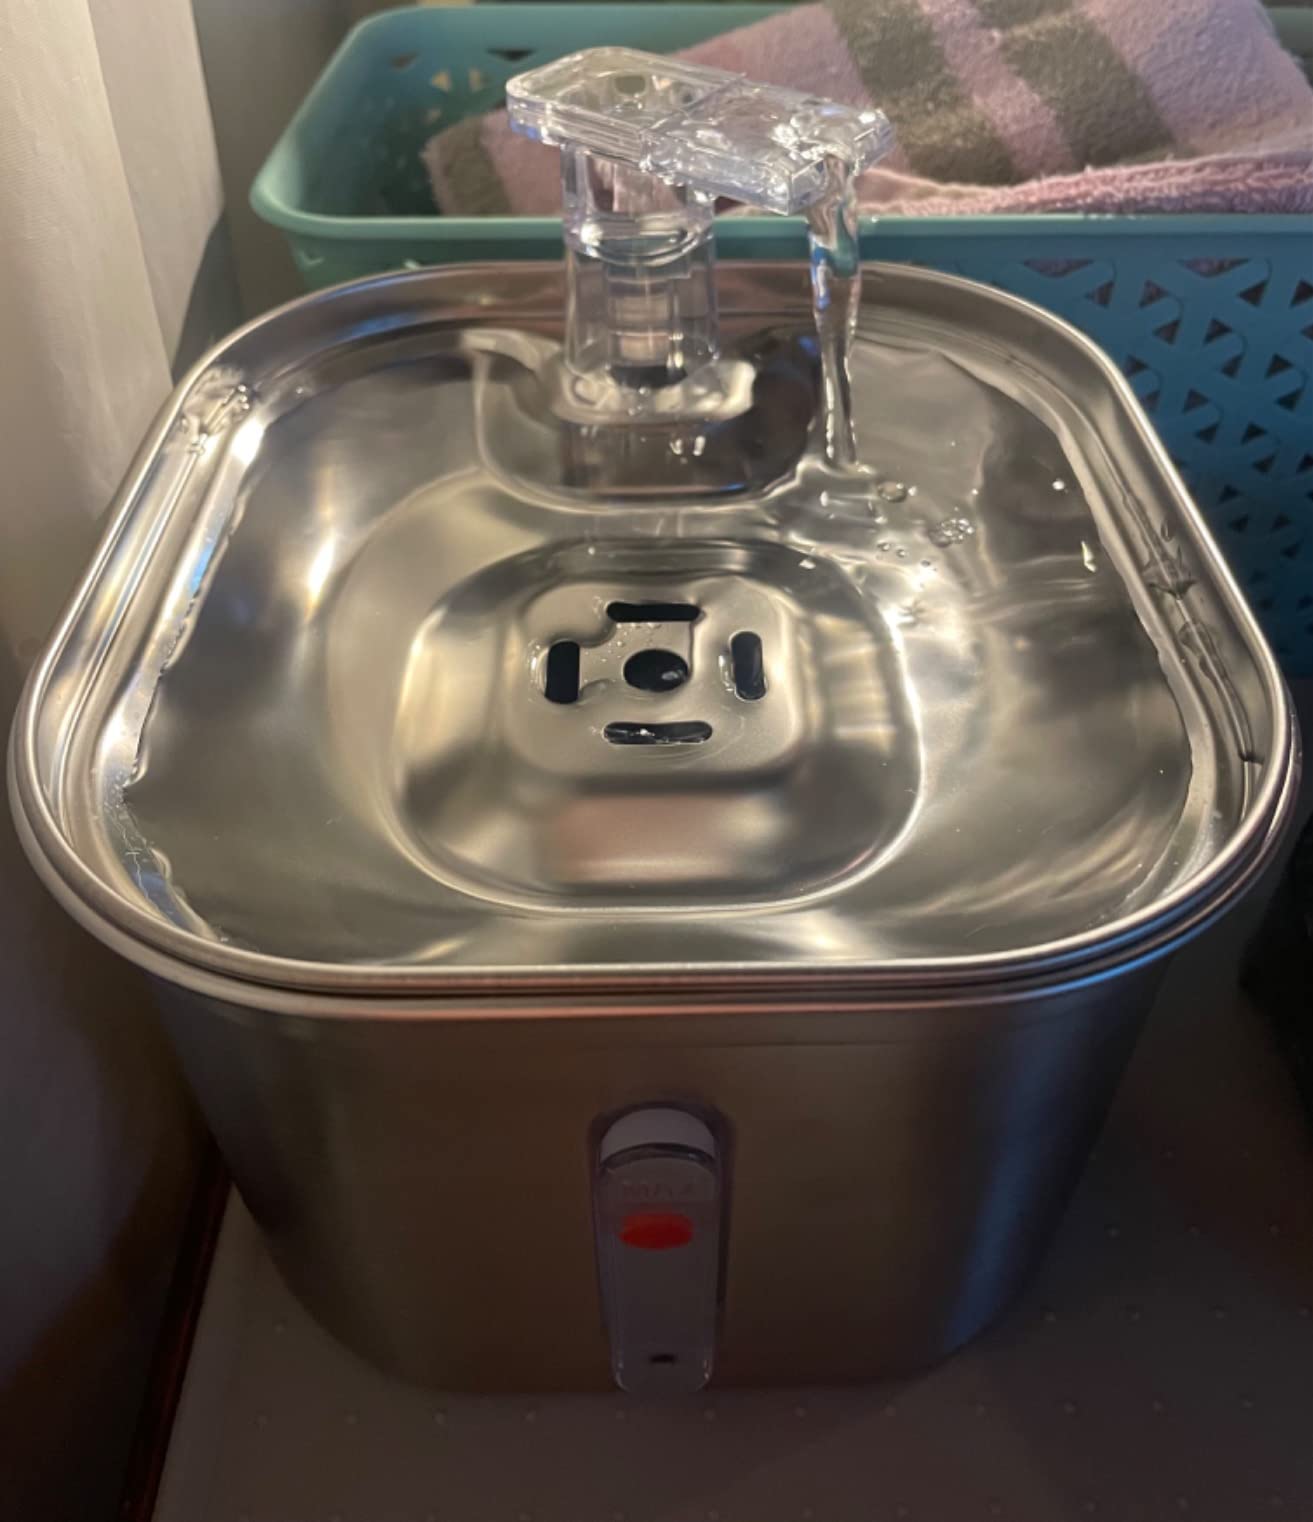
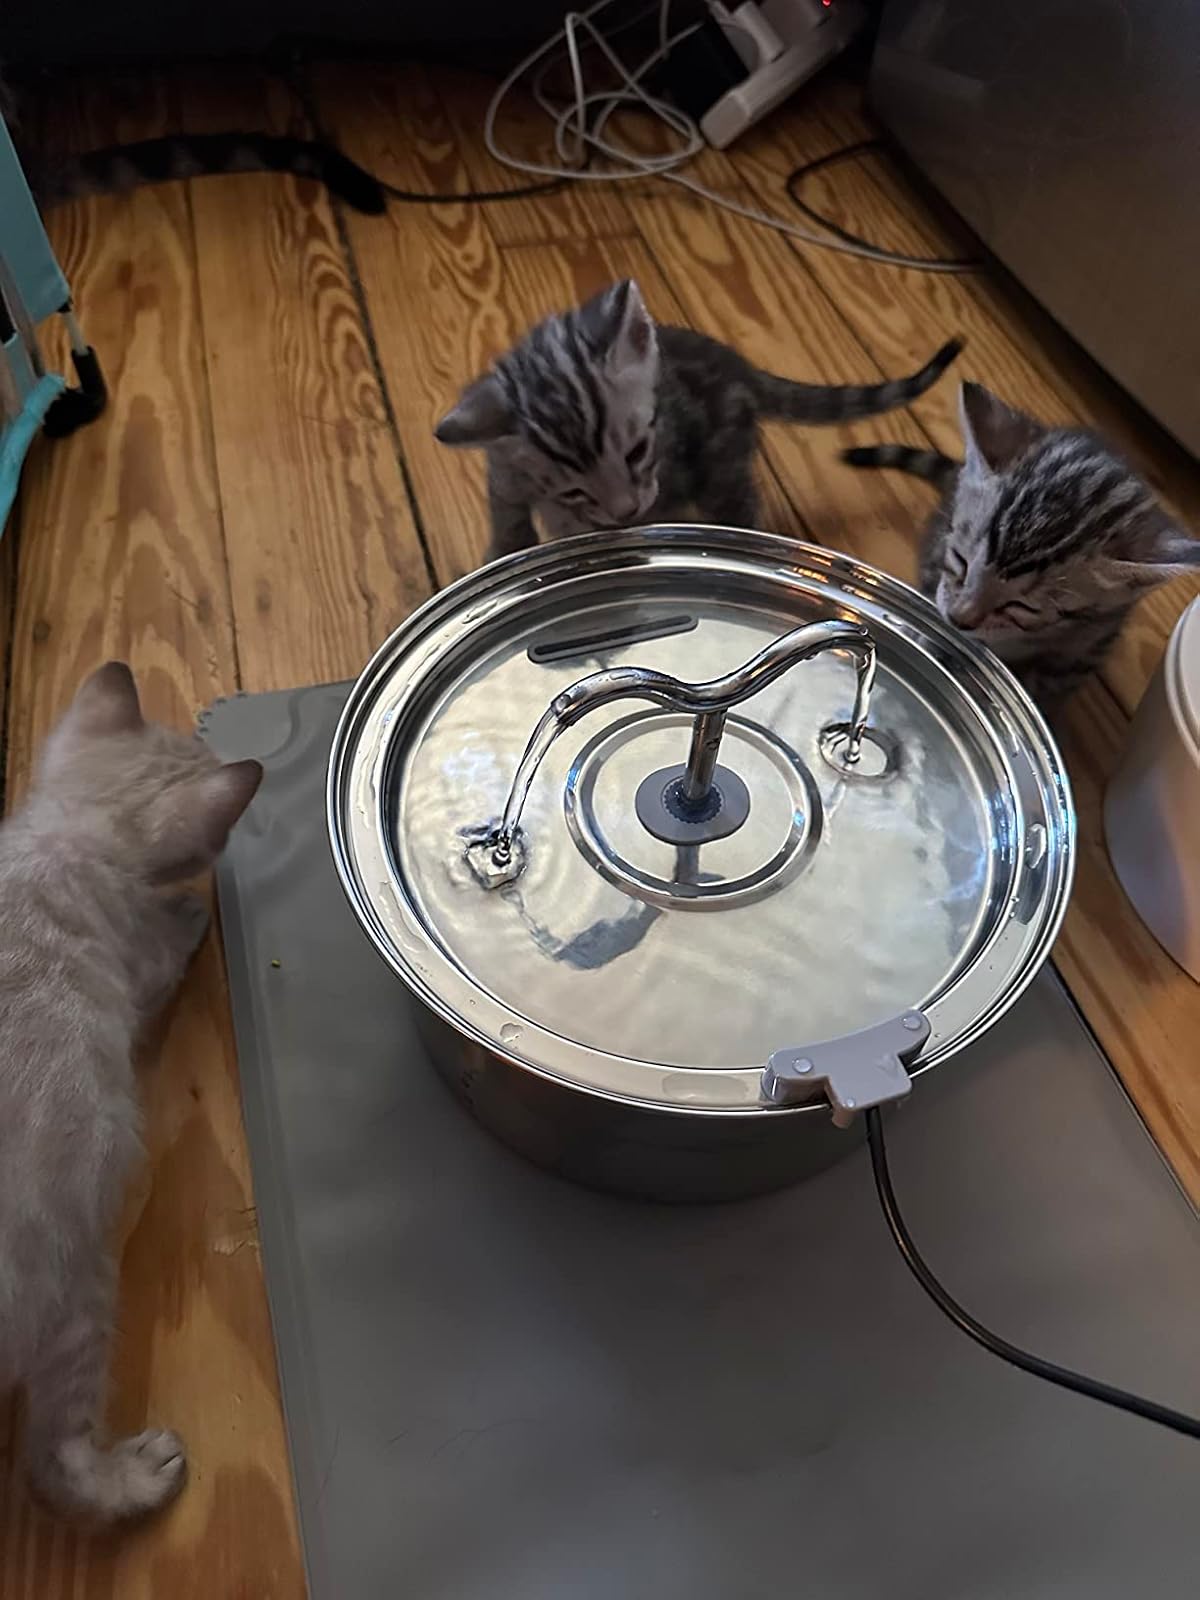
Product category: items_bowl
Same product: no